John McAfee

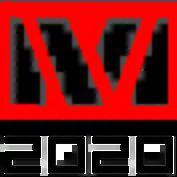
McAfee's 2020 campaign logo

On 8 September 2015, McAfee announced a bid for president of the United States in the 2016 presidential election, as the candidate of a newly formed political party called the Cyber Party. On 24 December 2015, he re-announced his candidacy bid saying that he would instead seek the presidential nomination of the Libertarian Party. On the campaign trail, he consistently polled alongside the party's other top candidates, Gary Johnson and Austin Petersen. The three partook in the Libertarian Party's first nationally televised presidential debate on 29 March 2016. His running mate was photographer, commercial real estate broker and Libertarian activist Judd Weiss.